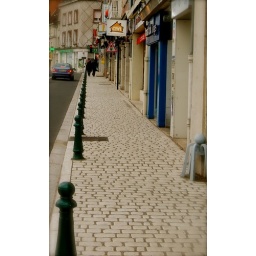
Along Loire river water front street in Gien